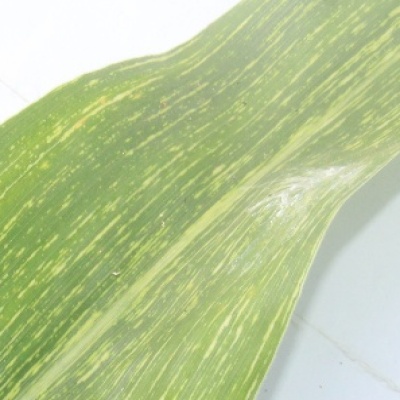
Label: Corn_(Maize)___Maize_Streak_Virus